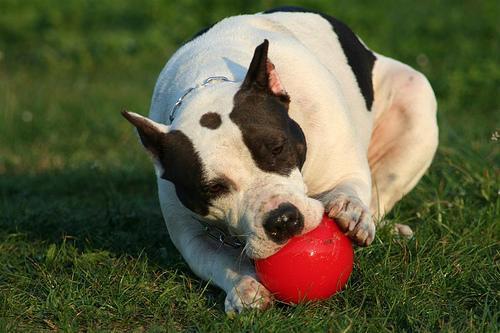
American_Staffordshire_terrier